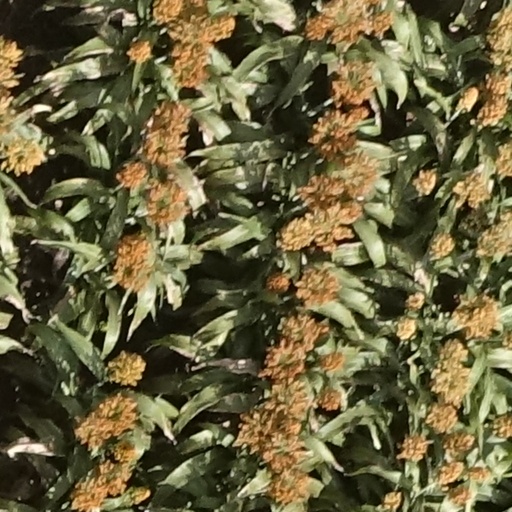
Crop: sorghum